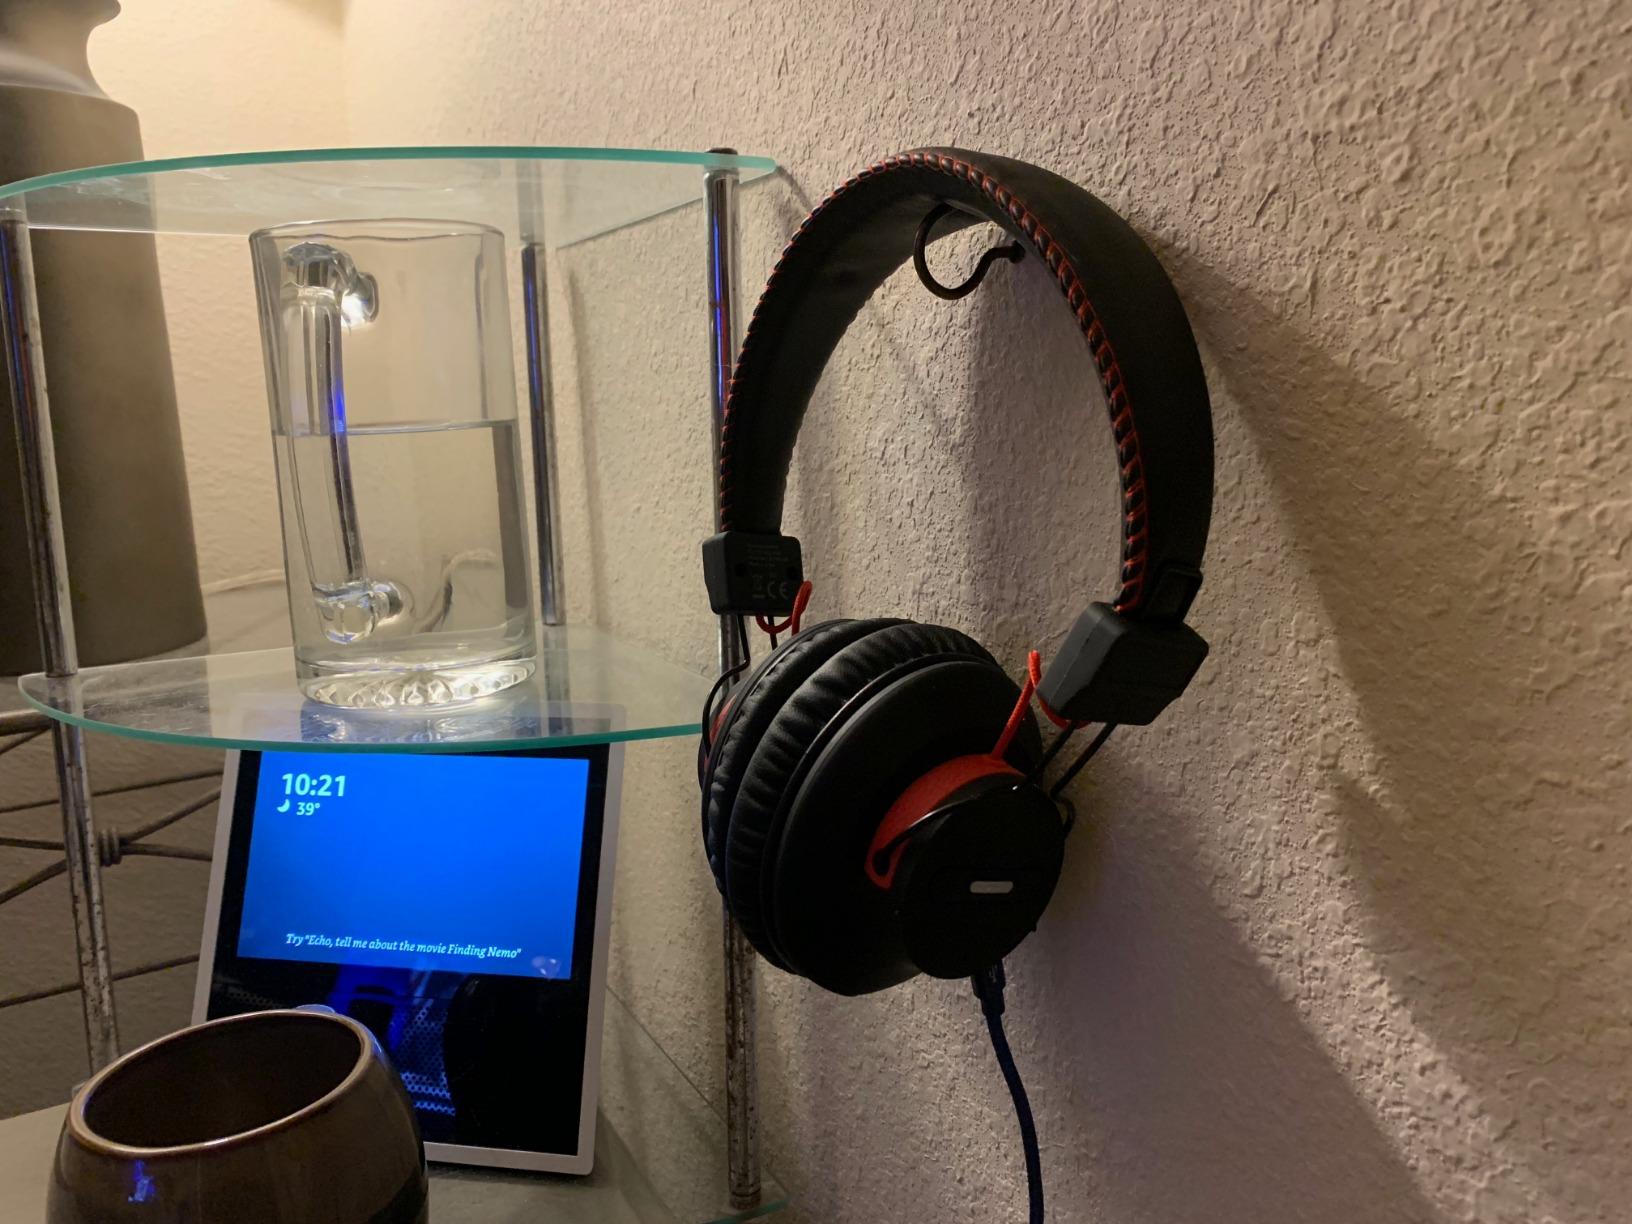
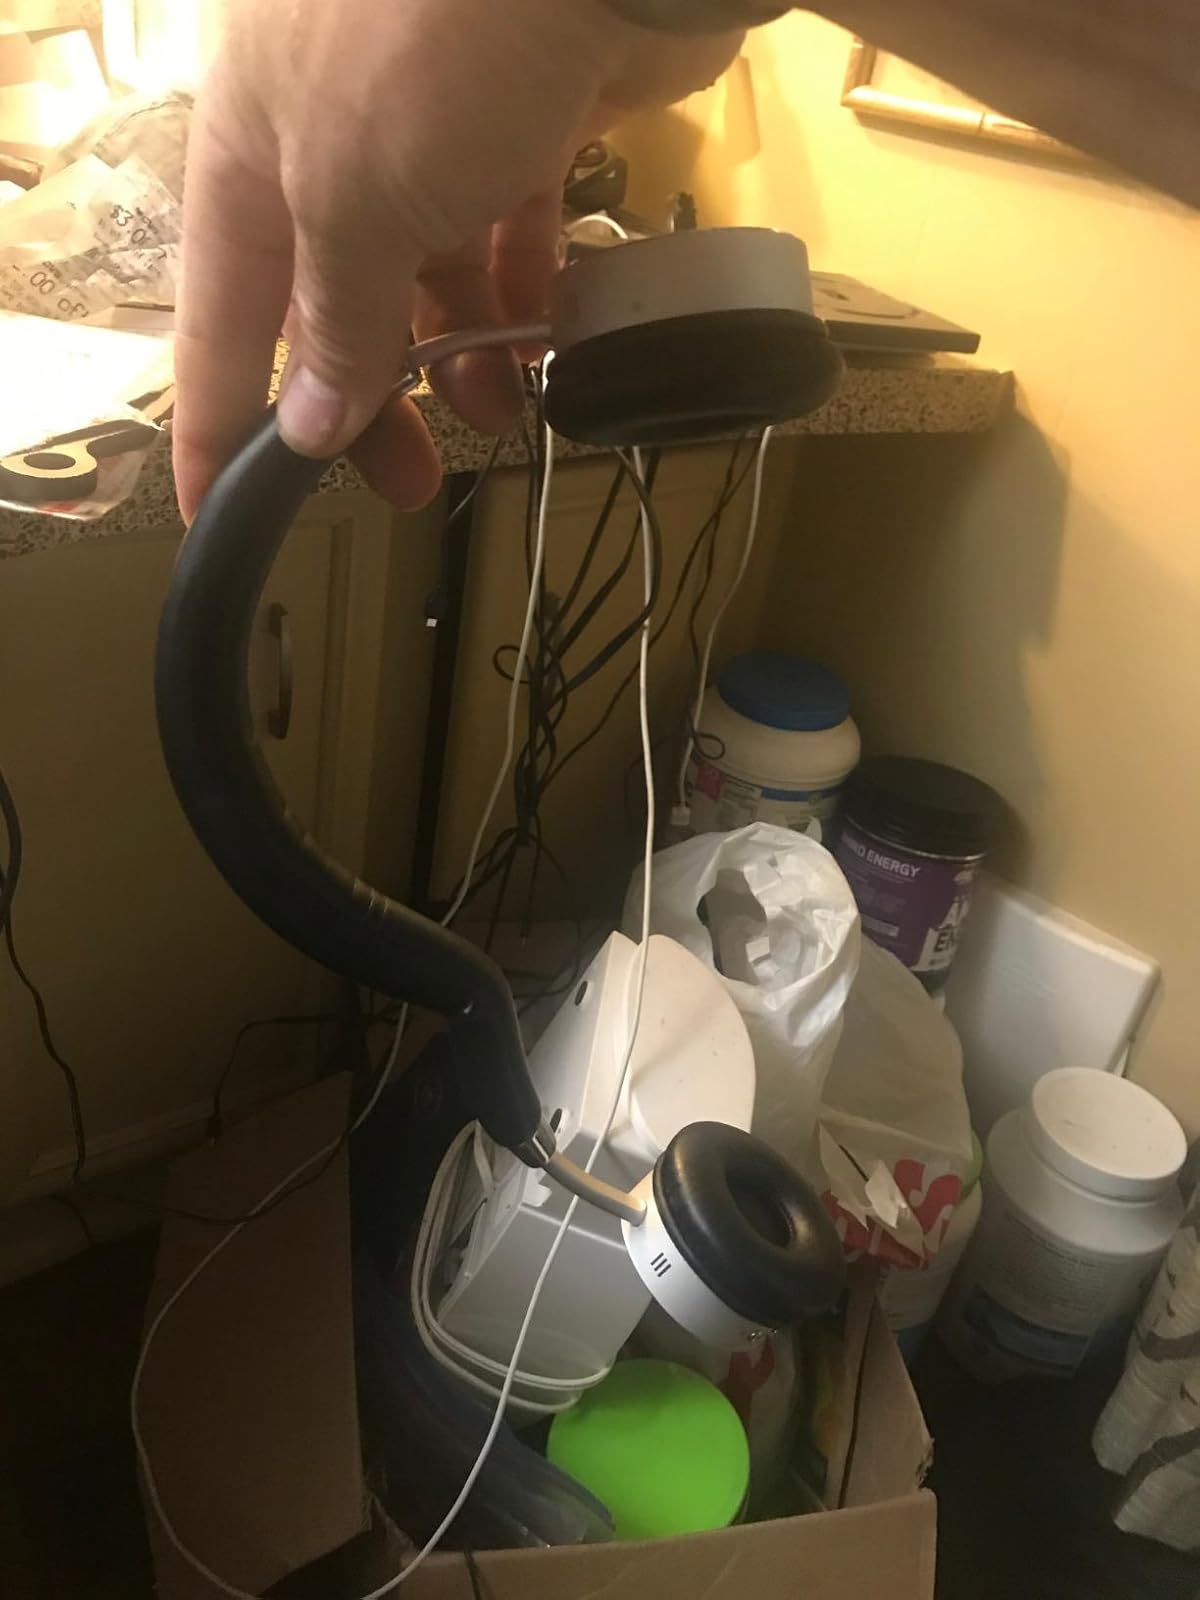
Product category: headphones
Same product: no